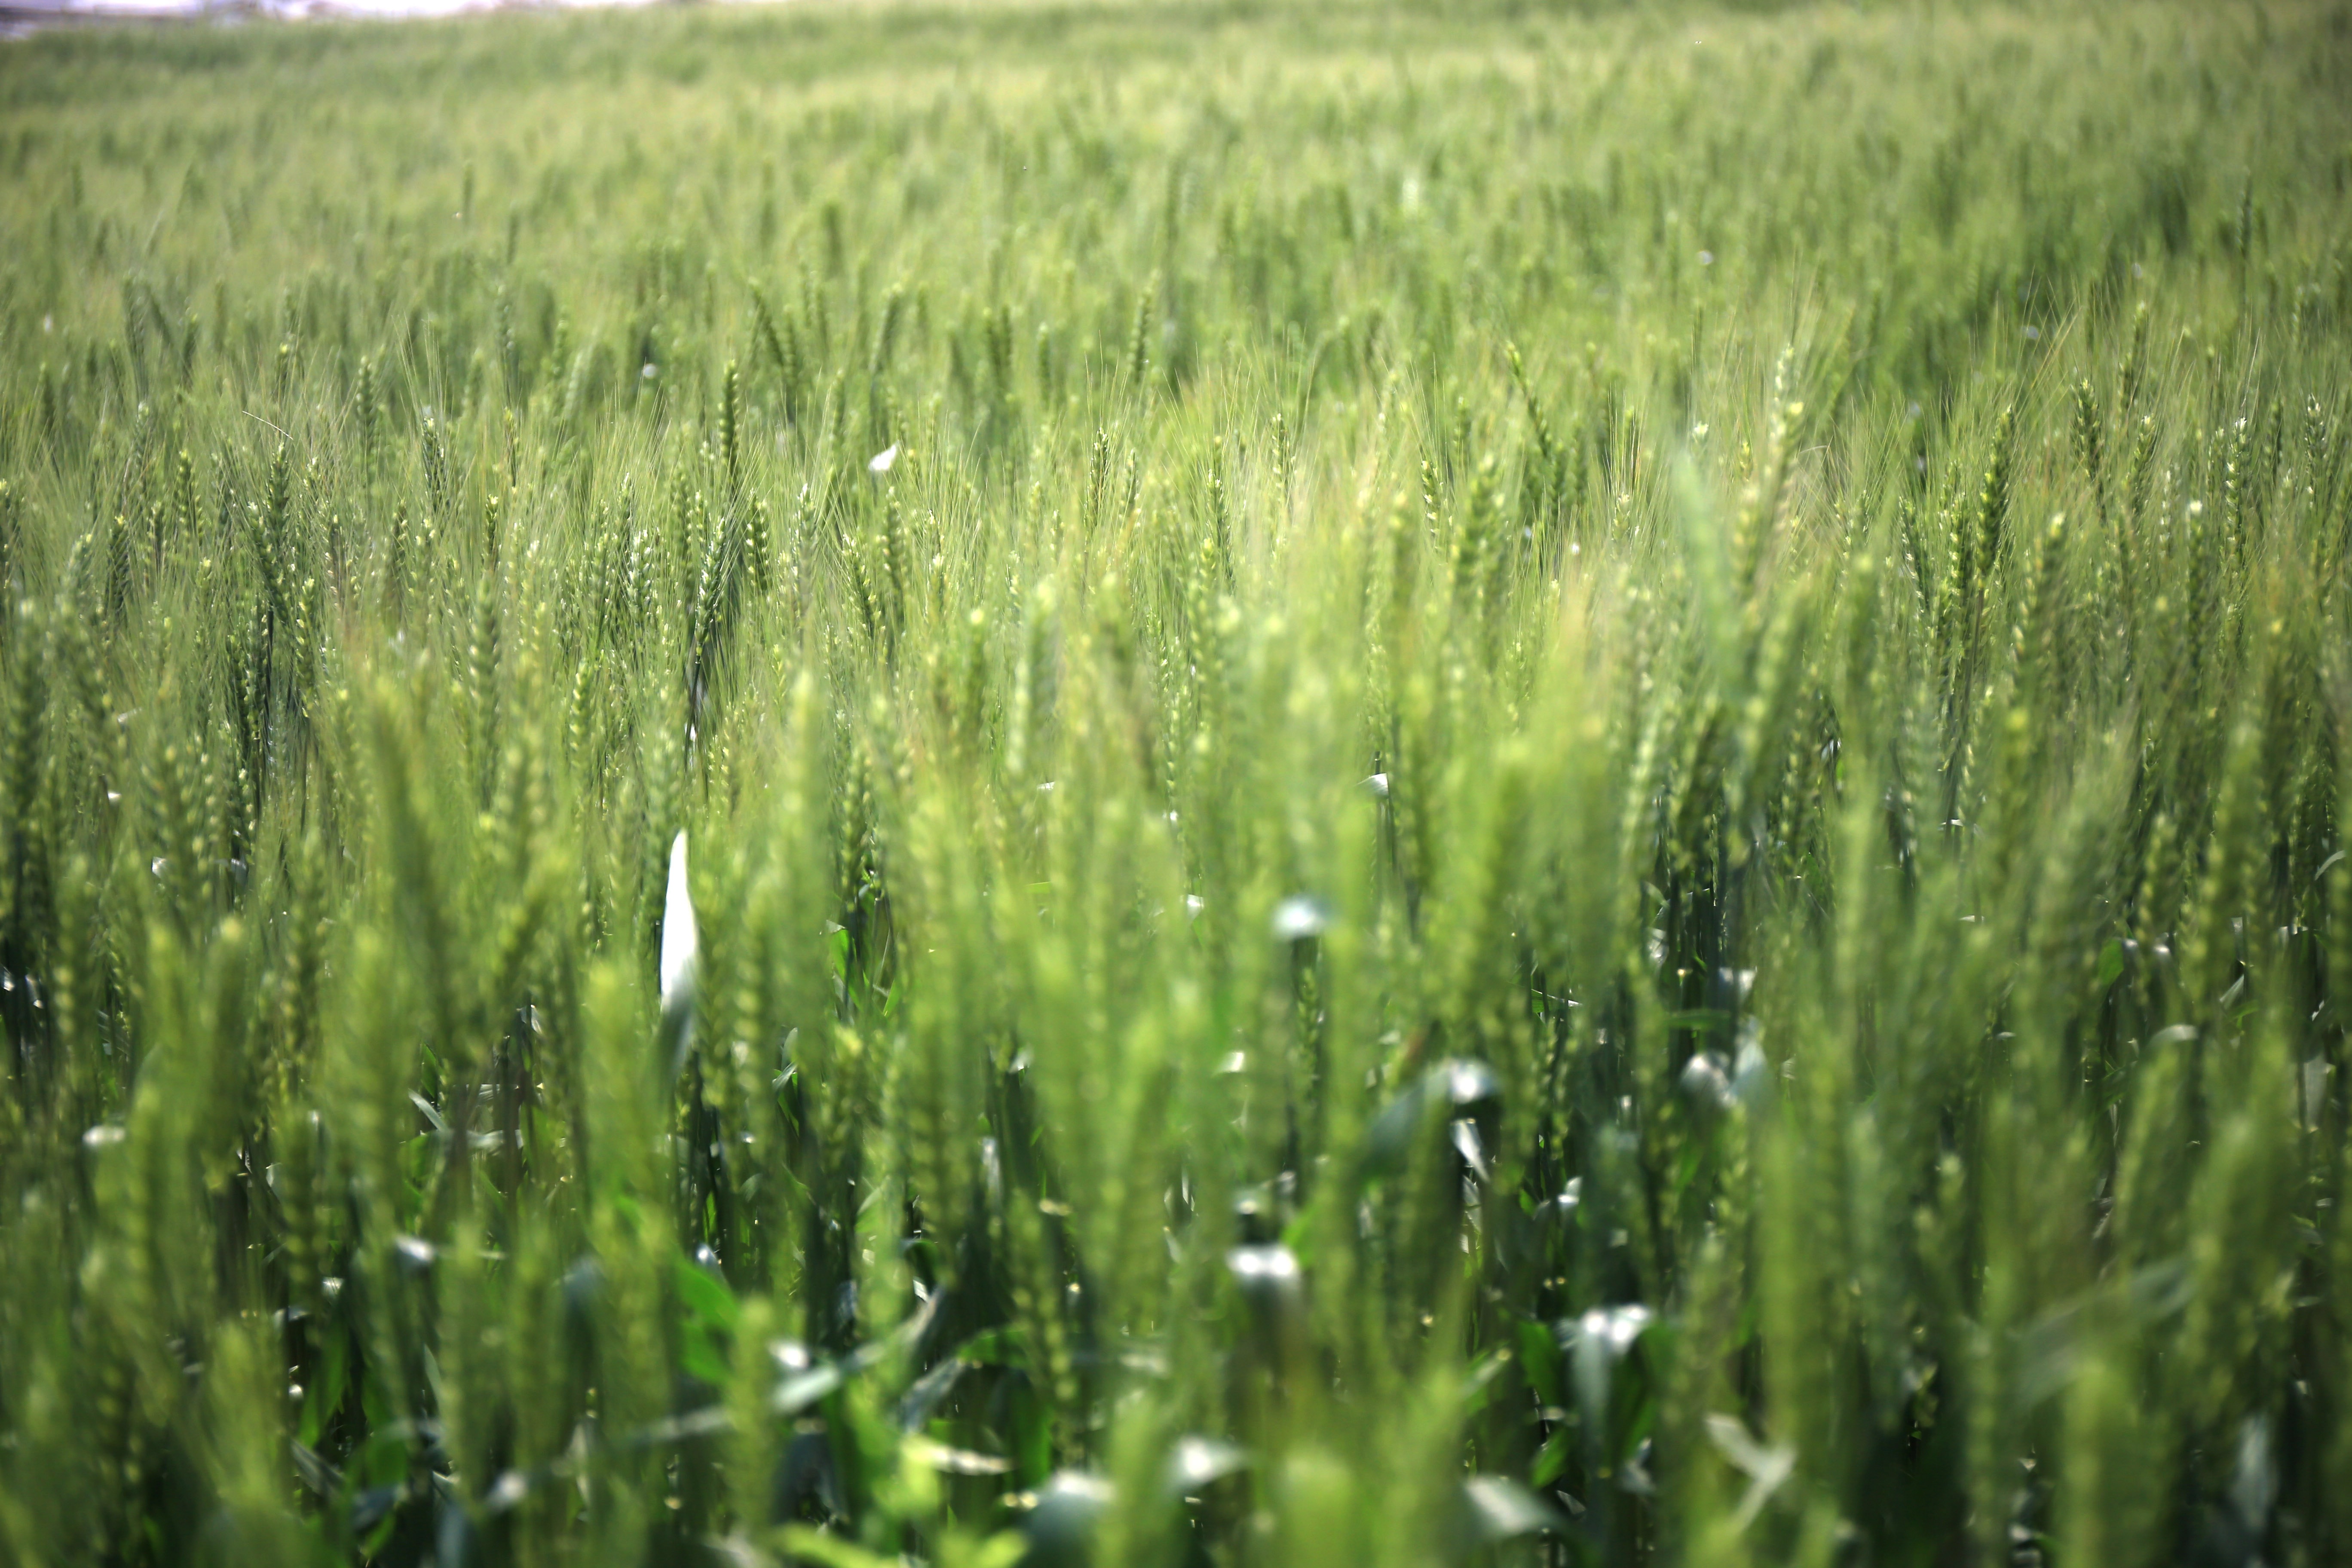
grass, plant, field, lawn, meadow, barley, wheat, prairie, flower, food, green, crop, agriculture, grassland, rye, ecosystem, gain, paddy field, flowering plant, in wheat field, mr green, ye tian, triticale, grass family, plant stem, land plant, phragmites